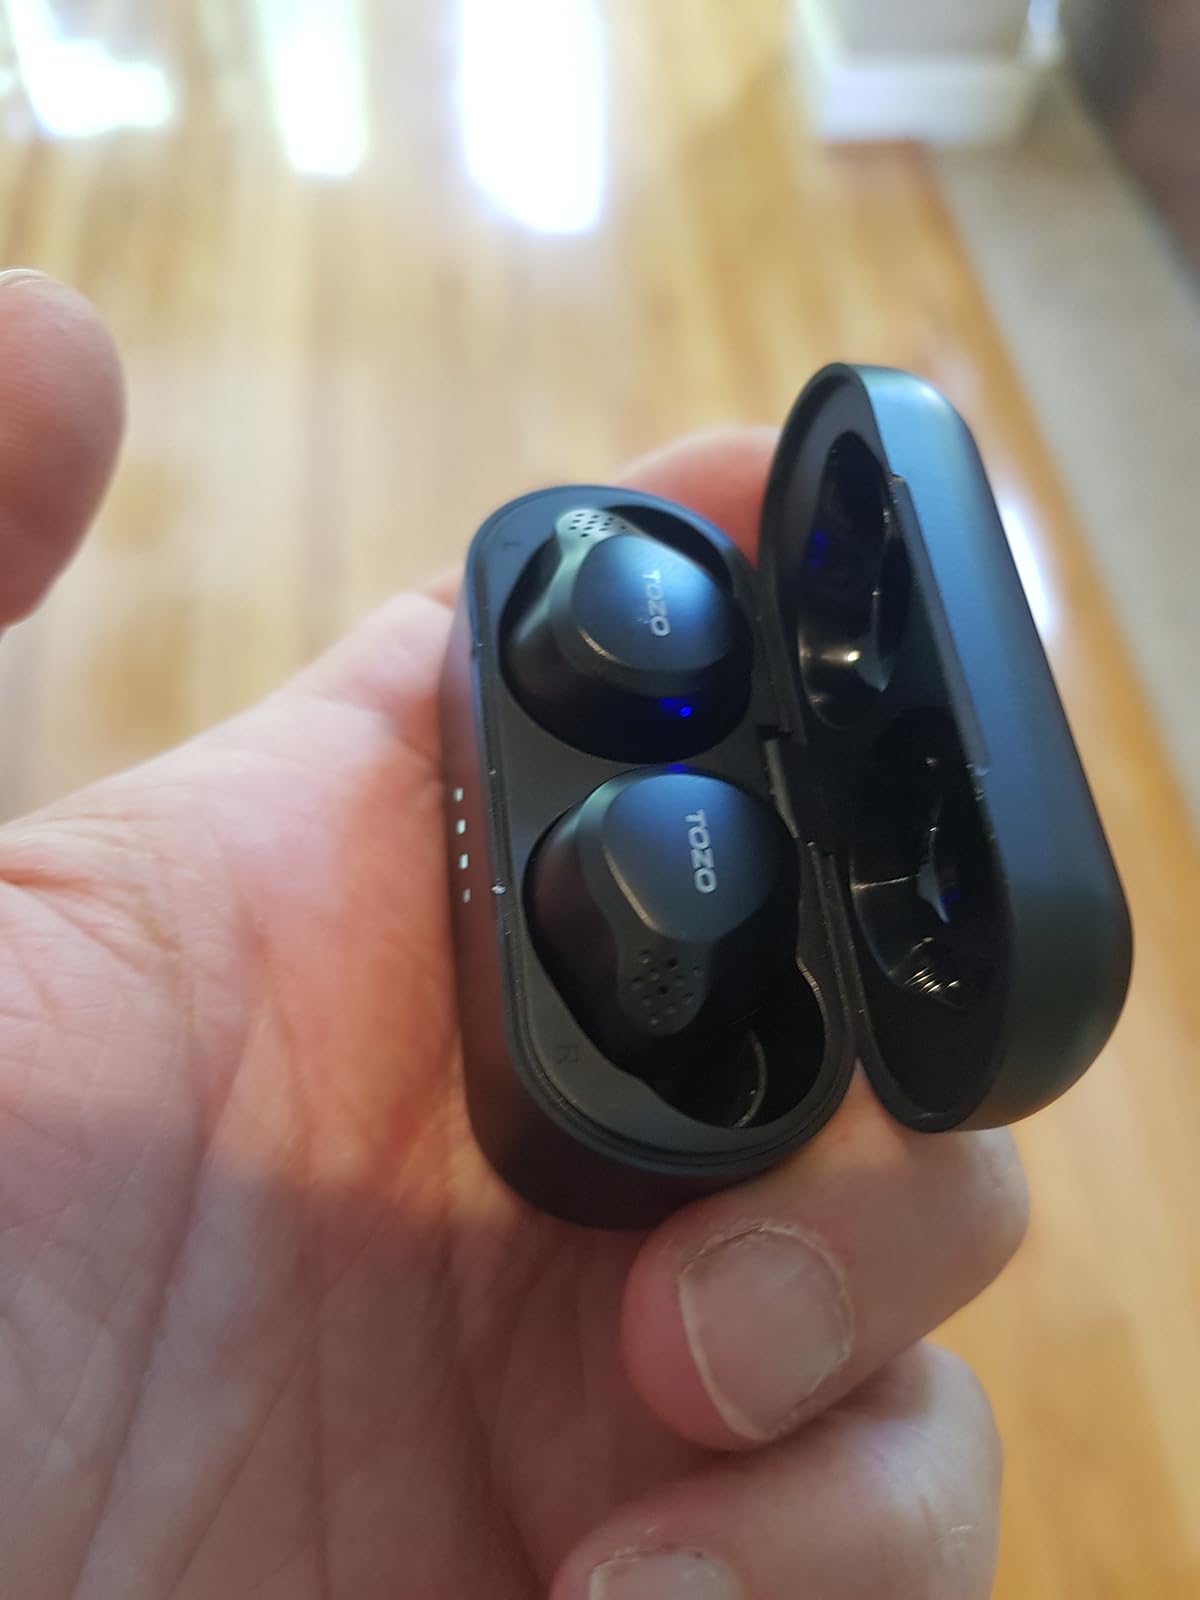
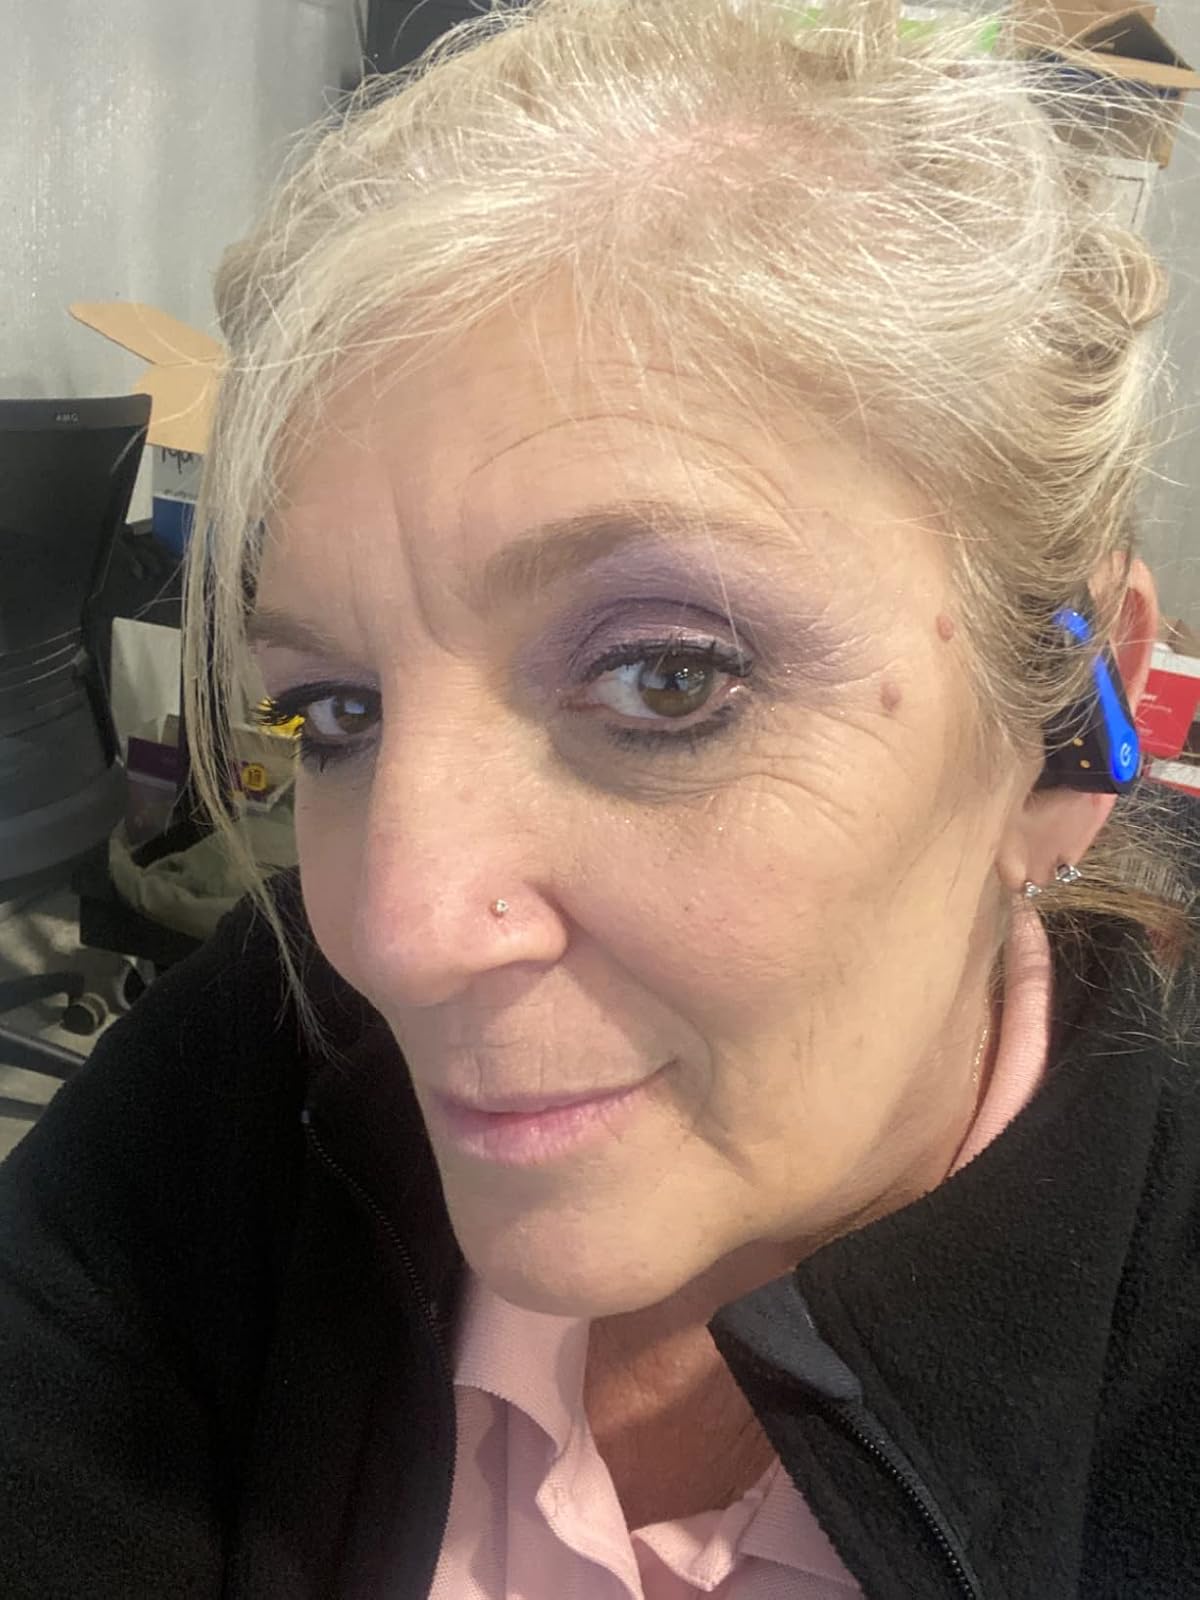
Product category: earbuds
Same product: no